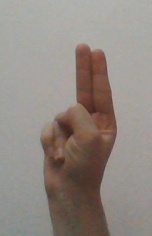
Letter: taa